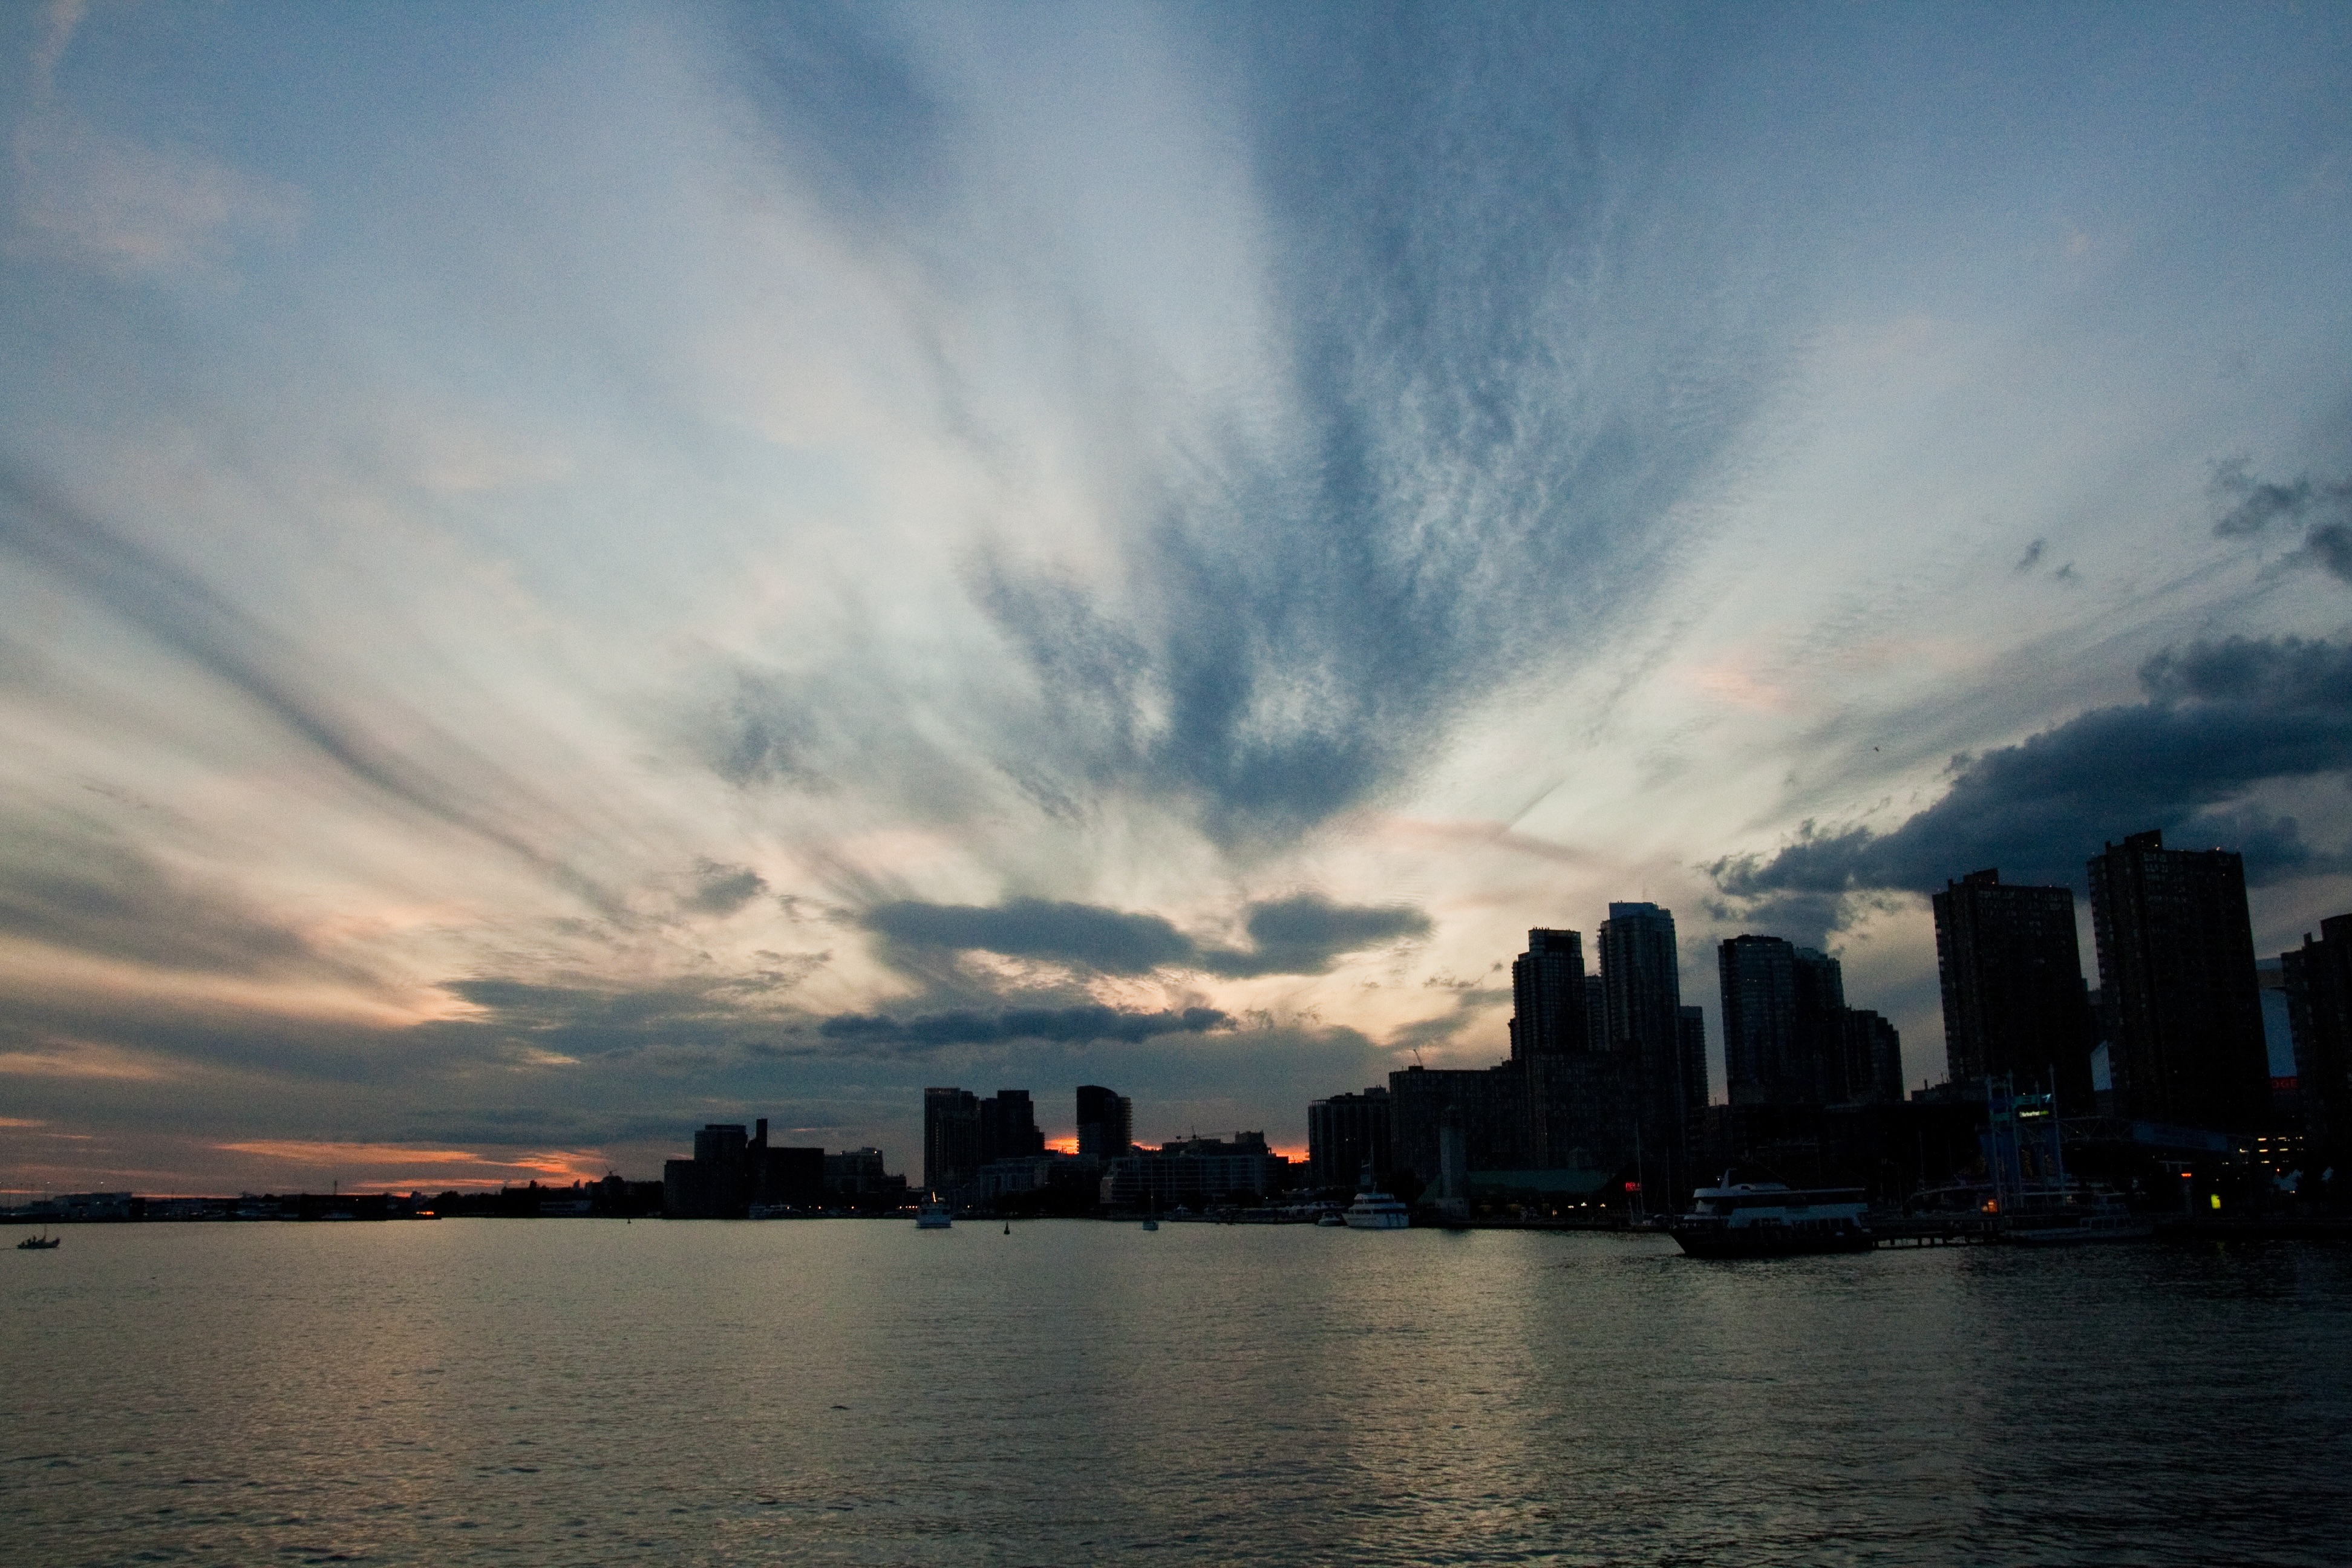
sea, horizon, cloud, sky, sunrise, sunset, skyline, sunlight, morning, dawn, city, cityscape, dusk, evening, reflection, bay, afterglow, meteorological phenomenon, atmospheric phenomenon